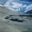
Label: mountain